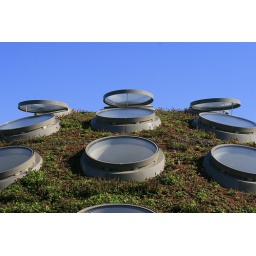
The roof is covered in soil and plants, and has sky lights which can open to allow venting.